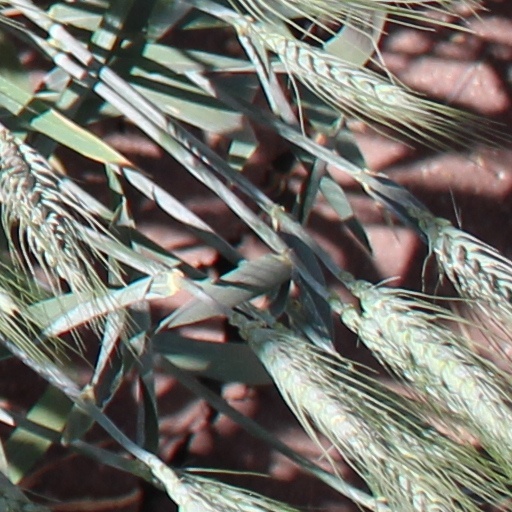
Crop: wheat